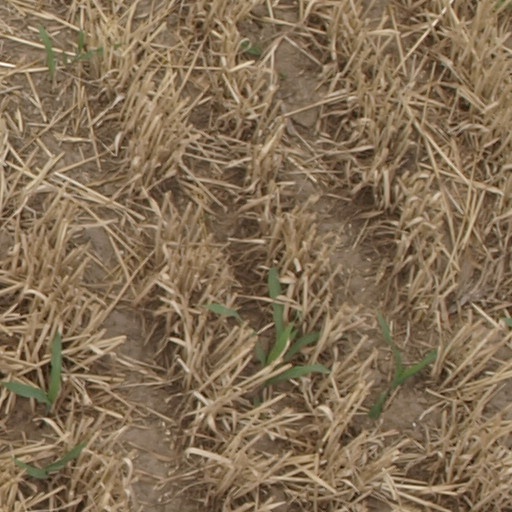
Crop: maize; corn